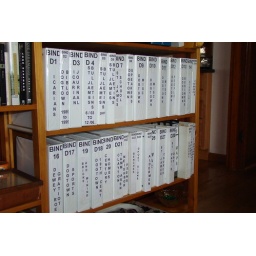
A major historical archival project.  31 binders labeled with it's own collection of paper items in protective plastic sleeves.